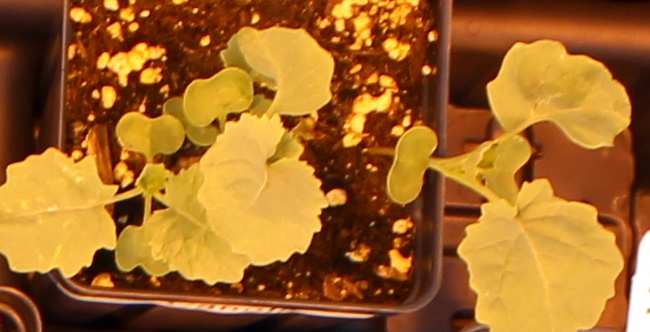
Label: Canola